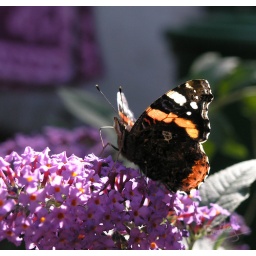
One of a pair of photos I took of a Red Admiral butterfly on a flower head of a Budliah bush in the garden.